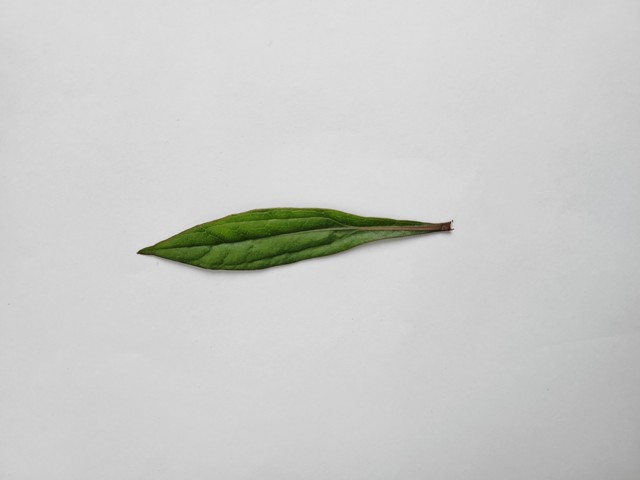
Plant: ayapan